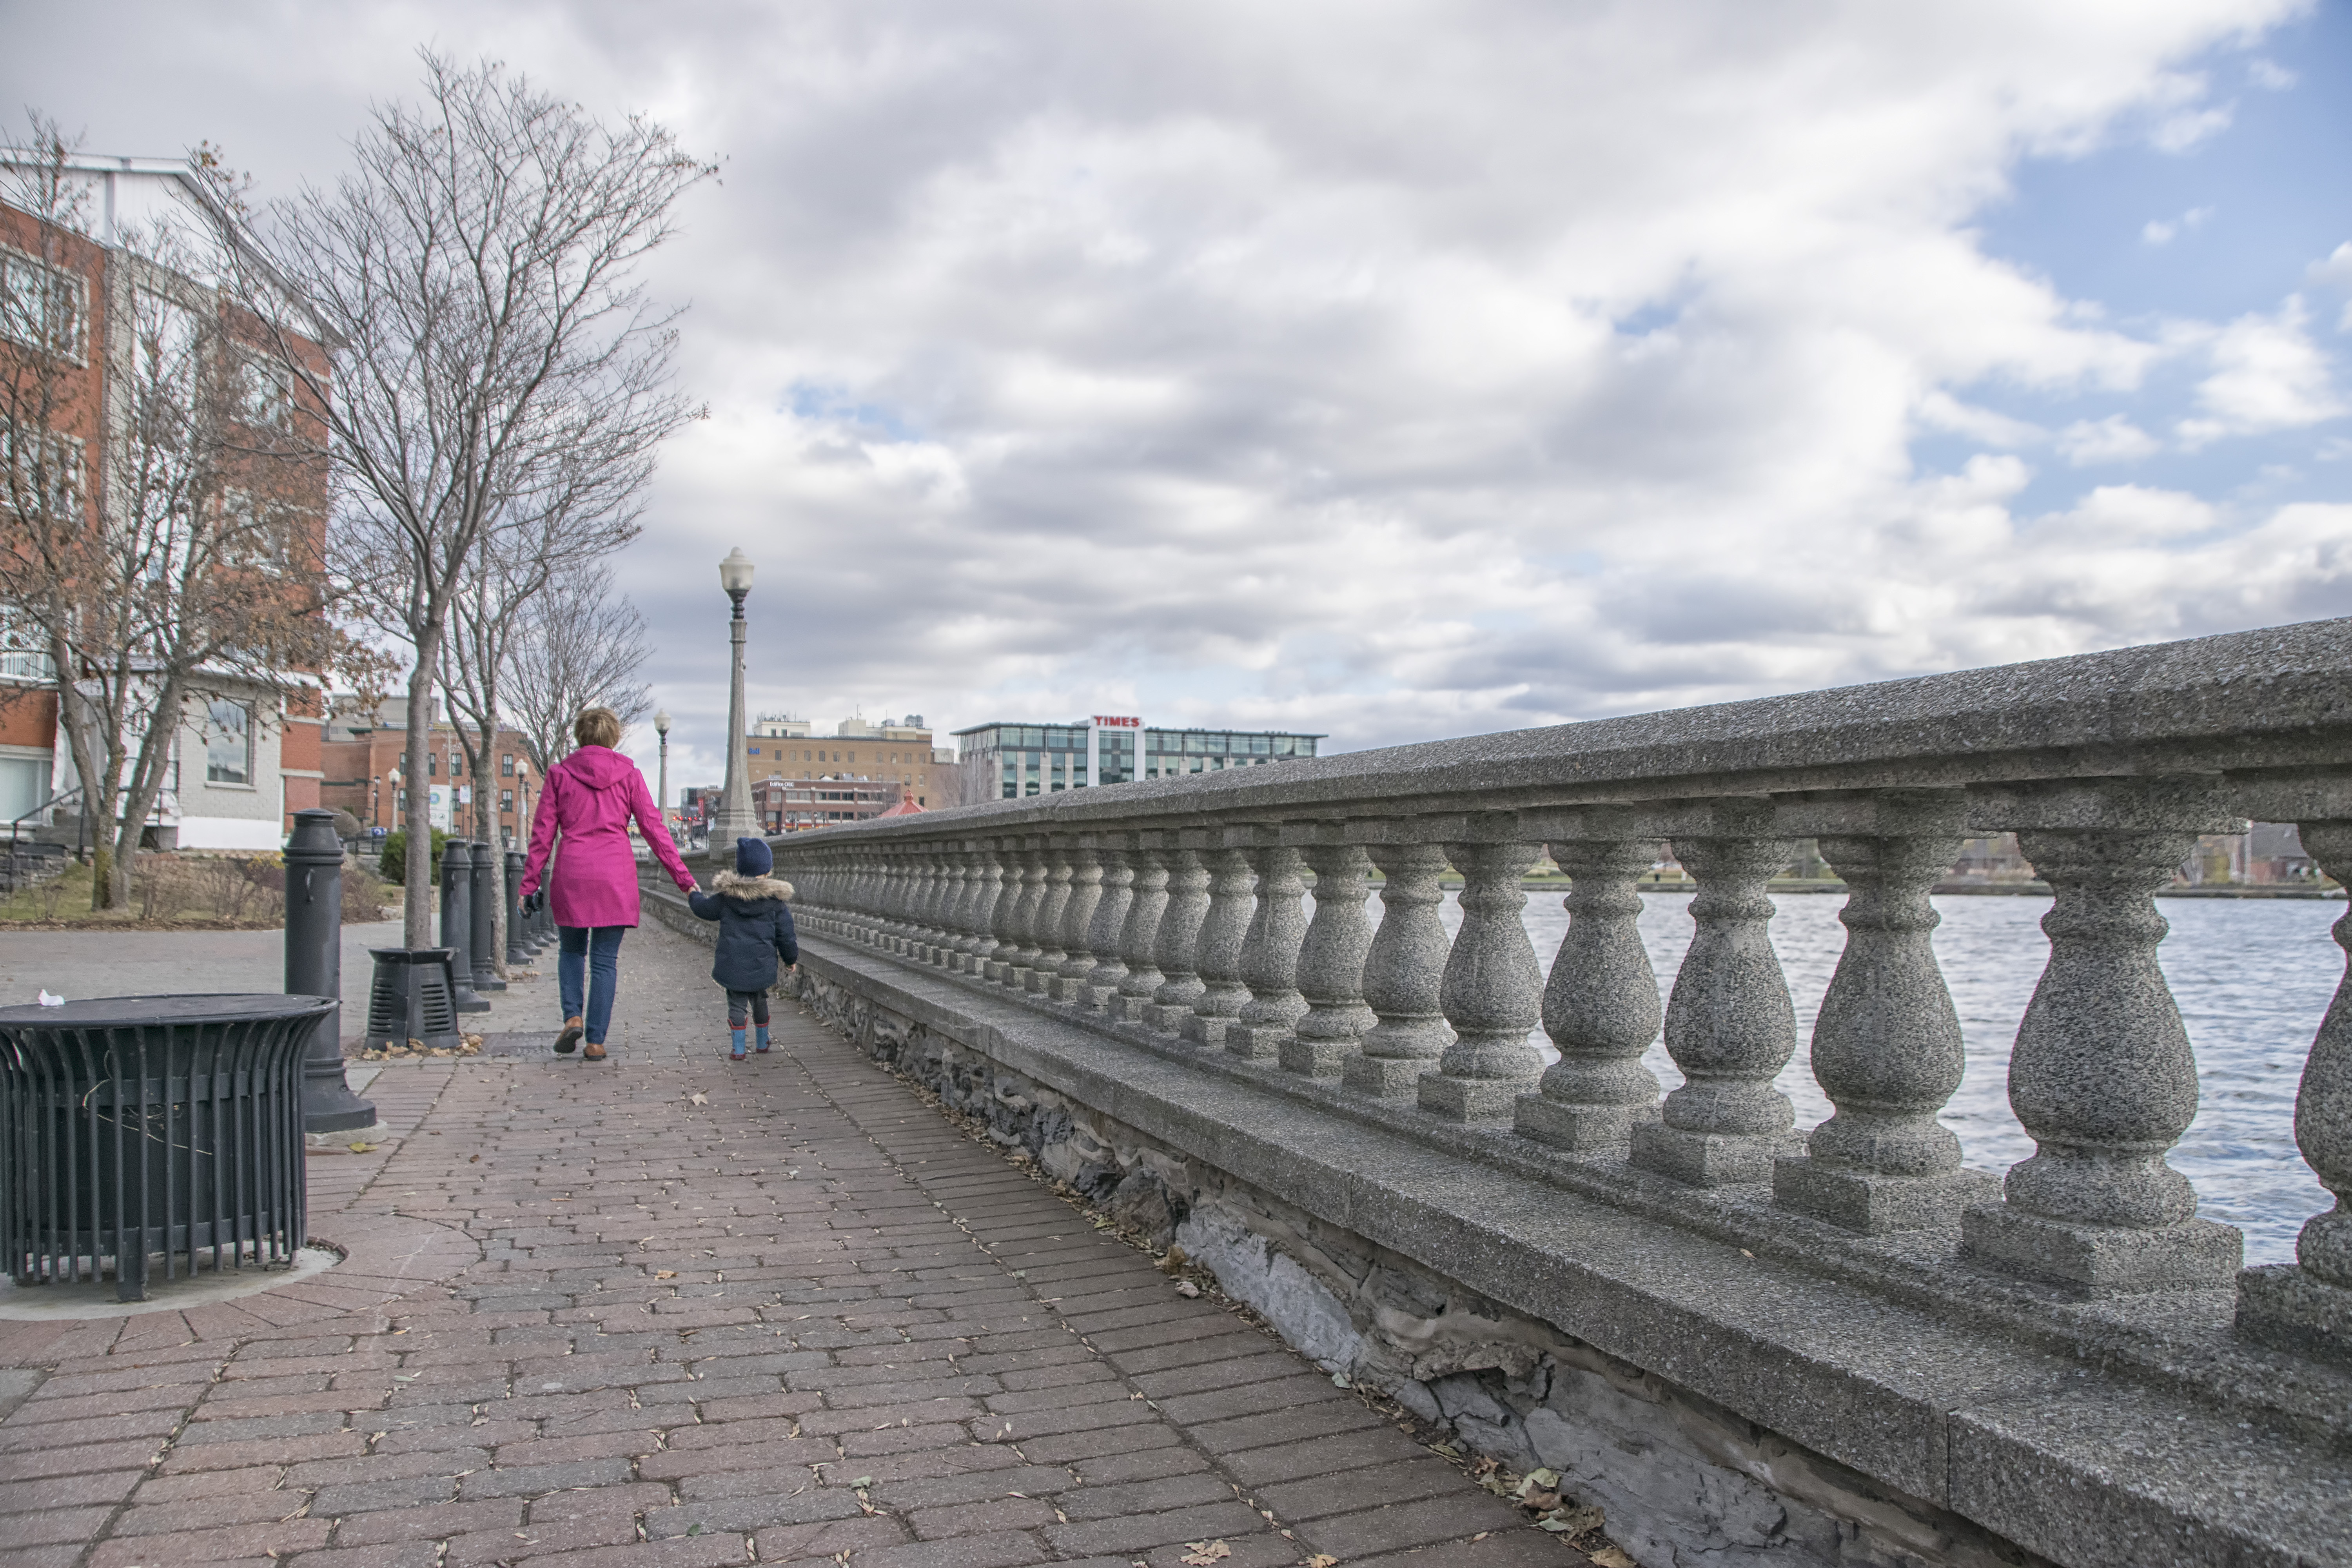
person, track, bridge, walkway, transport, canada, quebec, personne, sherbrooke